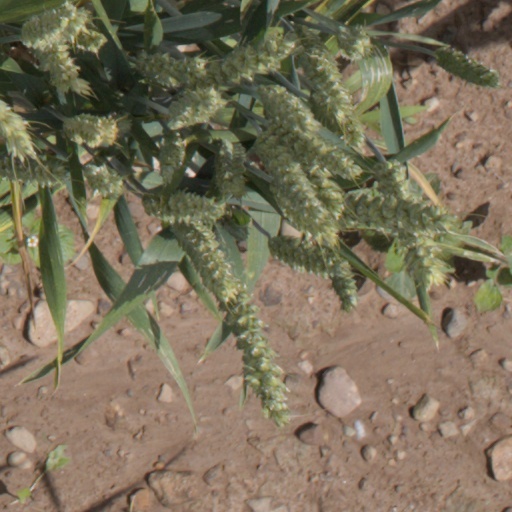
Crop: wheat